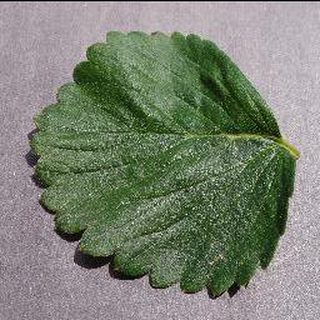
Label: healthy_strawberry